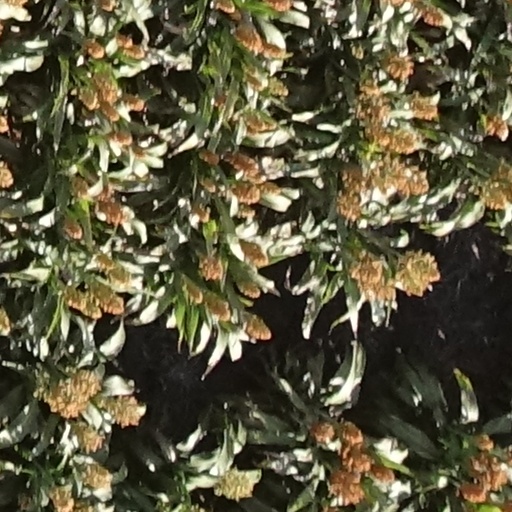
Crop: sorghum